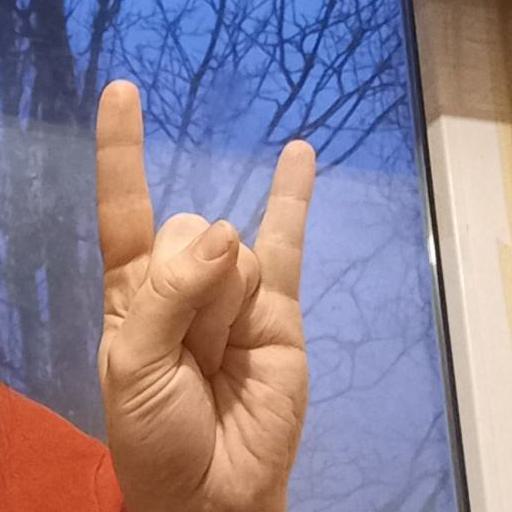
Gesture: rock